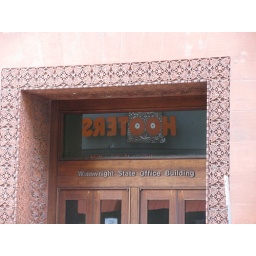
I thought the Hooters sign reflected in this stately Wainwright State Office Building window was pretty funny.